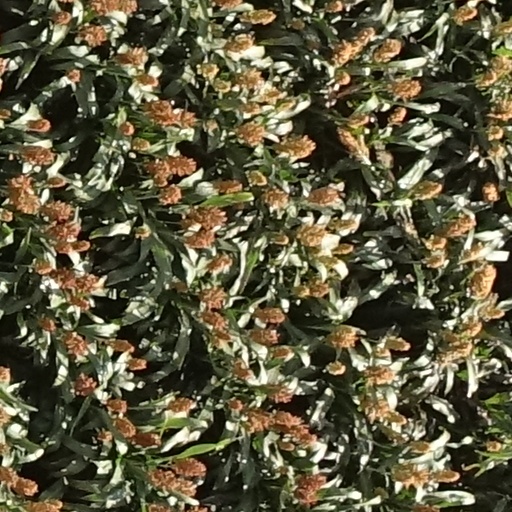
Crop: sorghum